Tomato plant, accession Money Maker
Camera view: bottom (45 deg); turntable rotation: 60 degrees
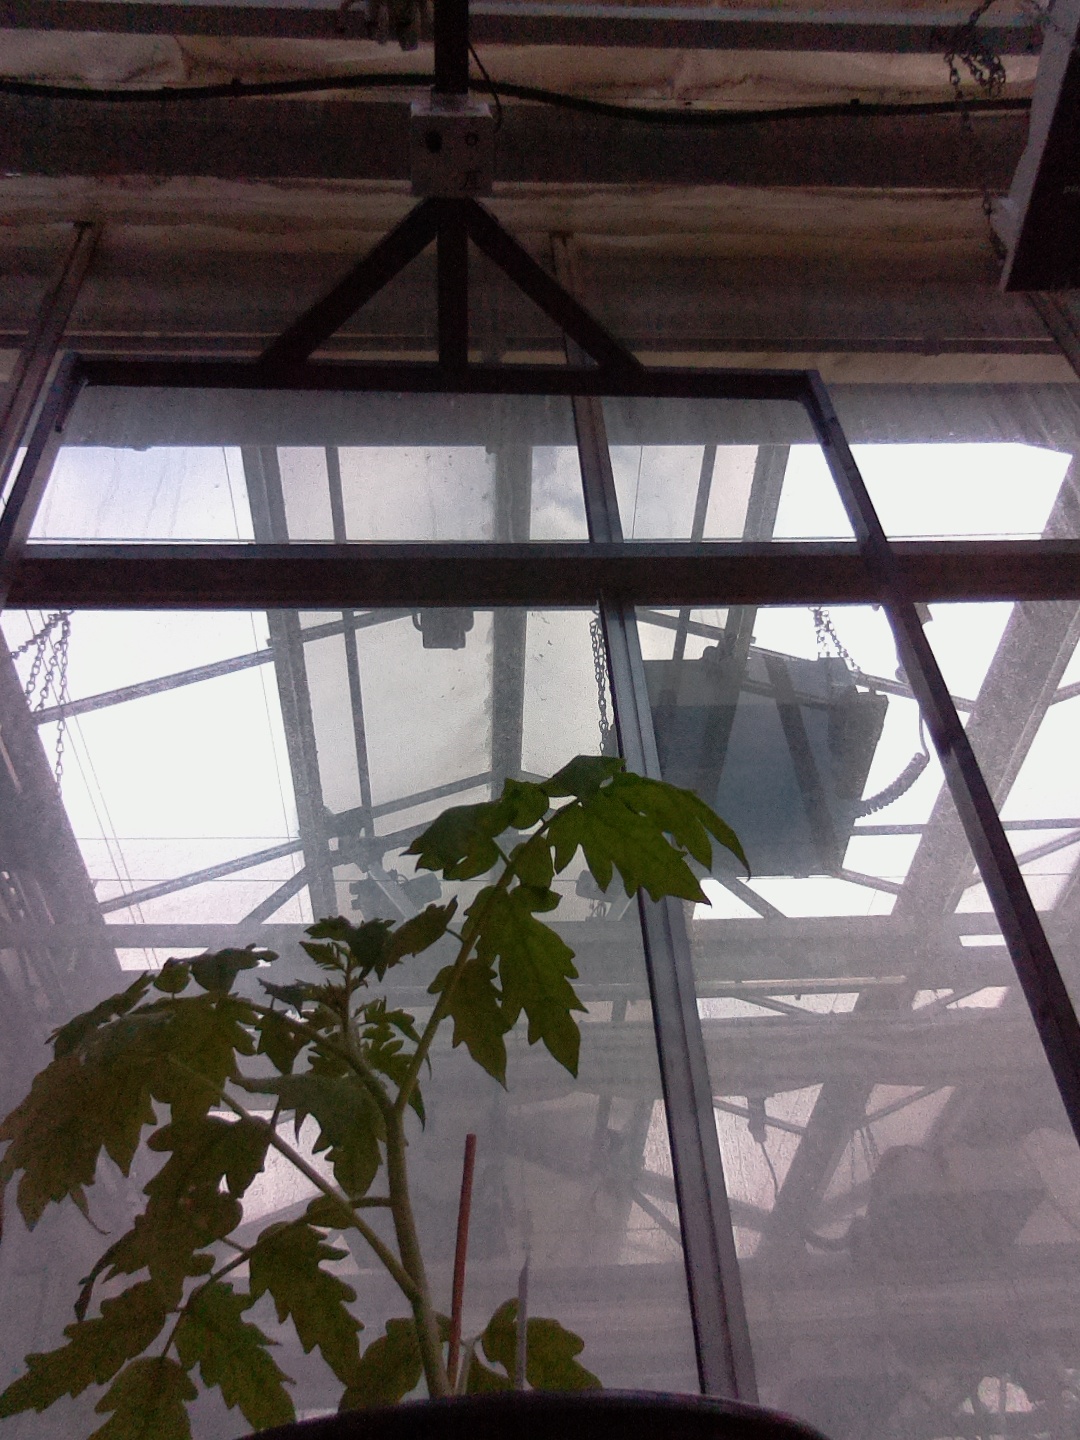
BBCH growth stage 13: 6 of true leaves visible